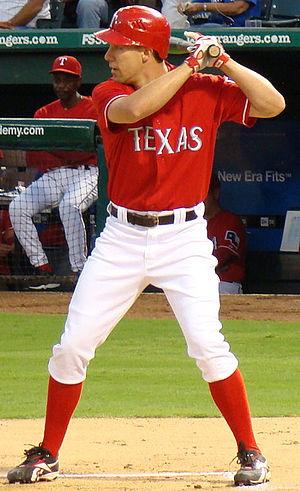
David Matthew Murphy est un voltigeur de la Ligue majeure de baseball.